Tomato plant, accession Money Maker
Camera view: vertical (180 deg); turntable rotation: 0 degrees
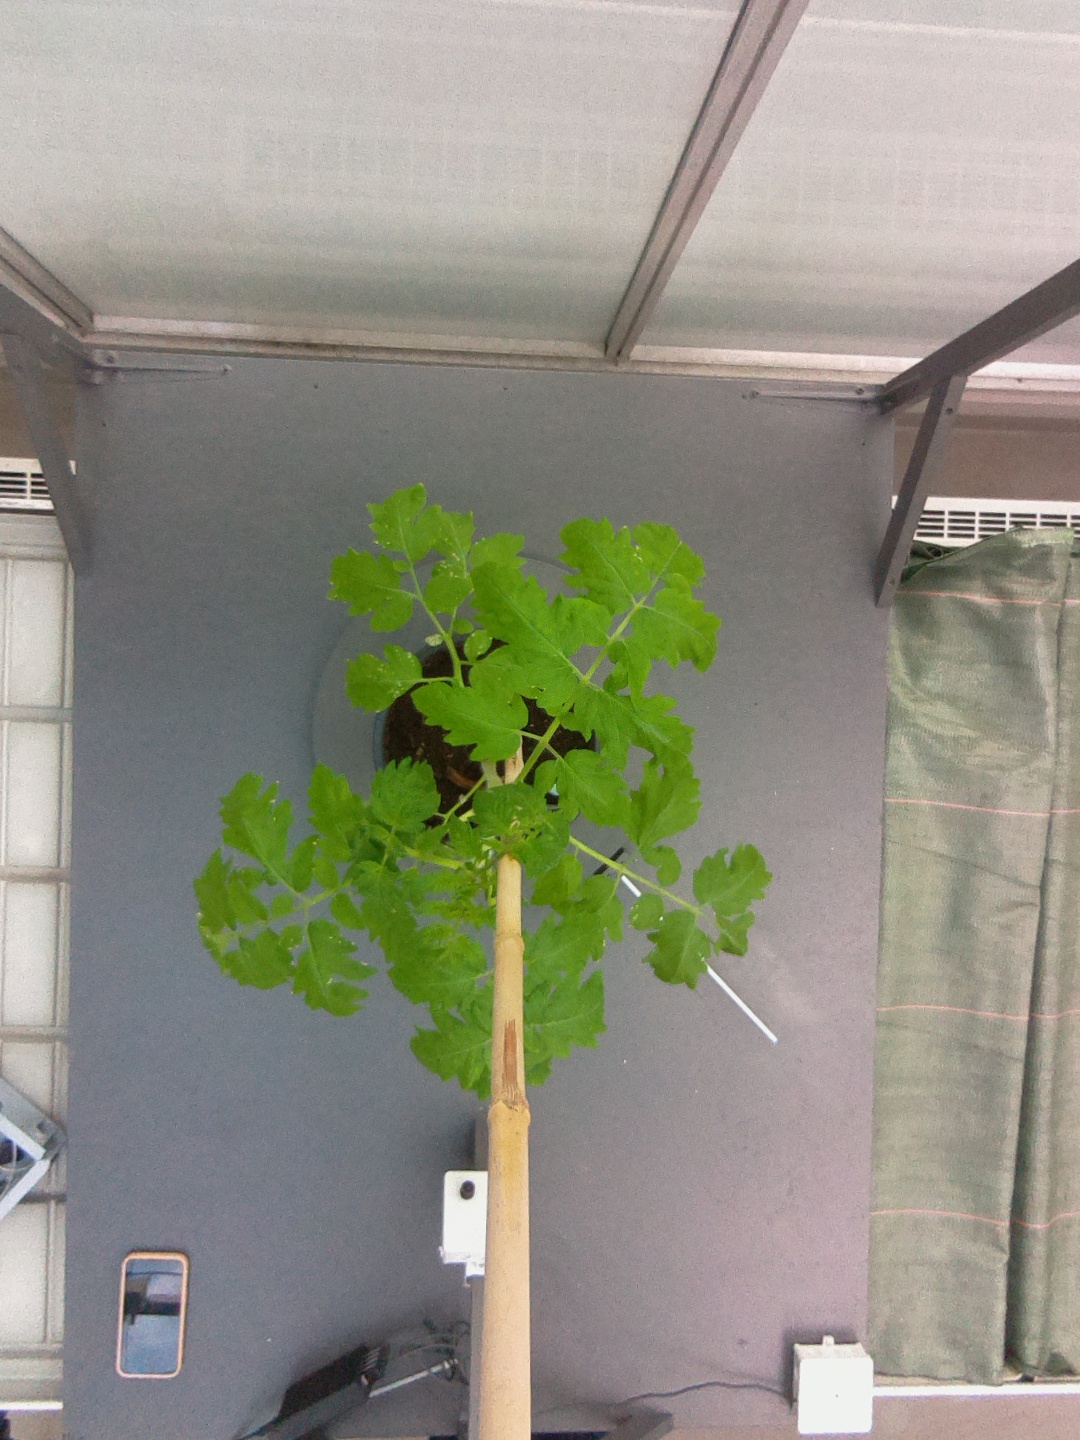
BBCH growth stage 14: 8 of true leaves visible